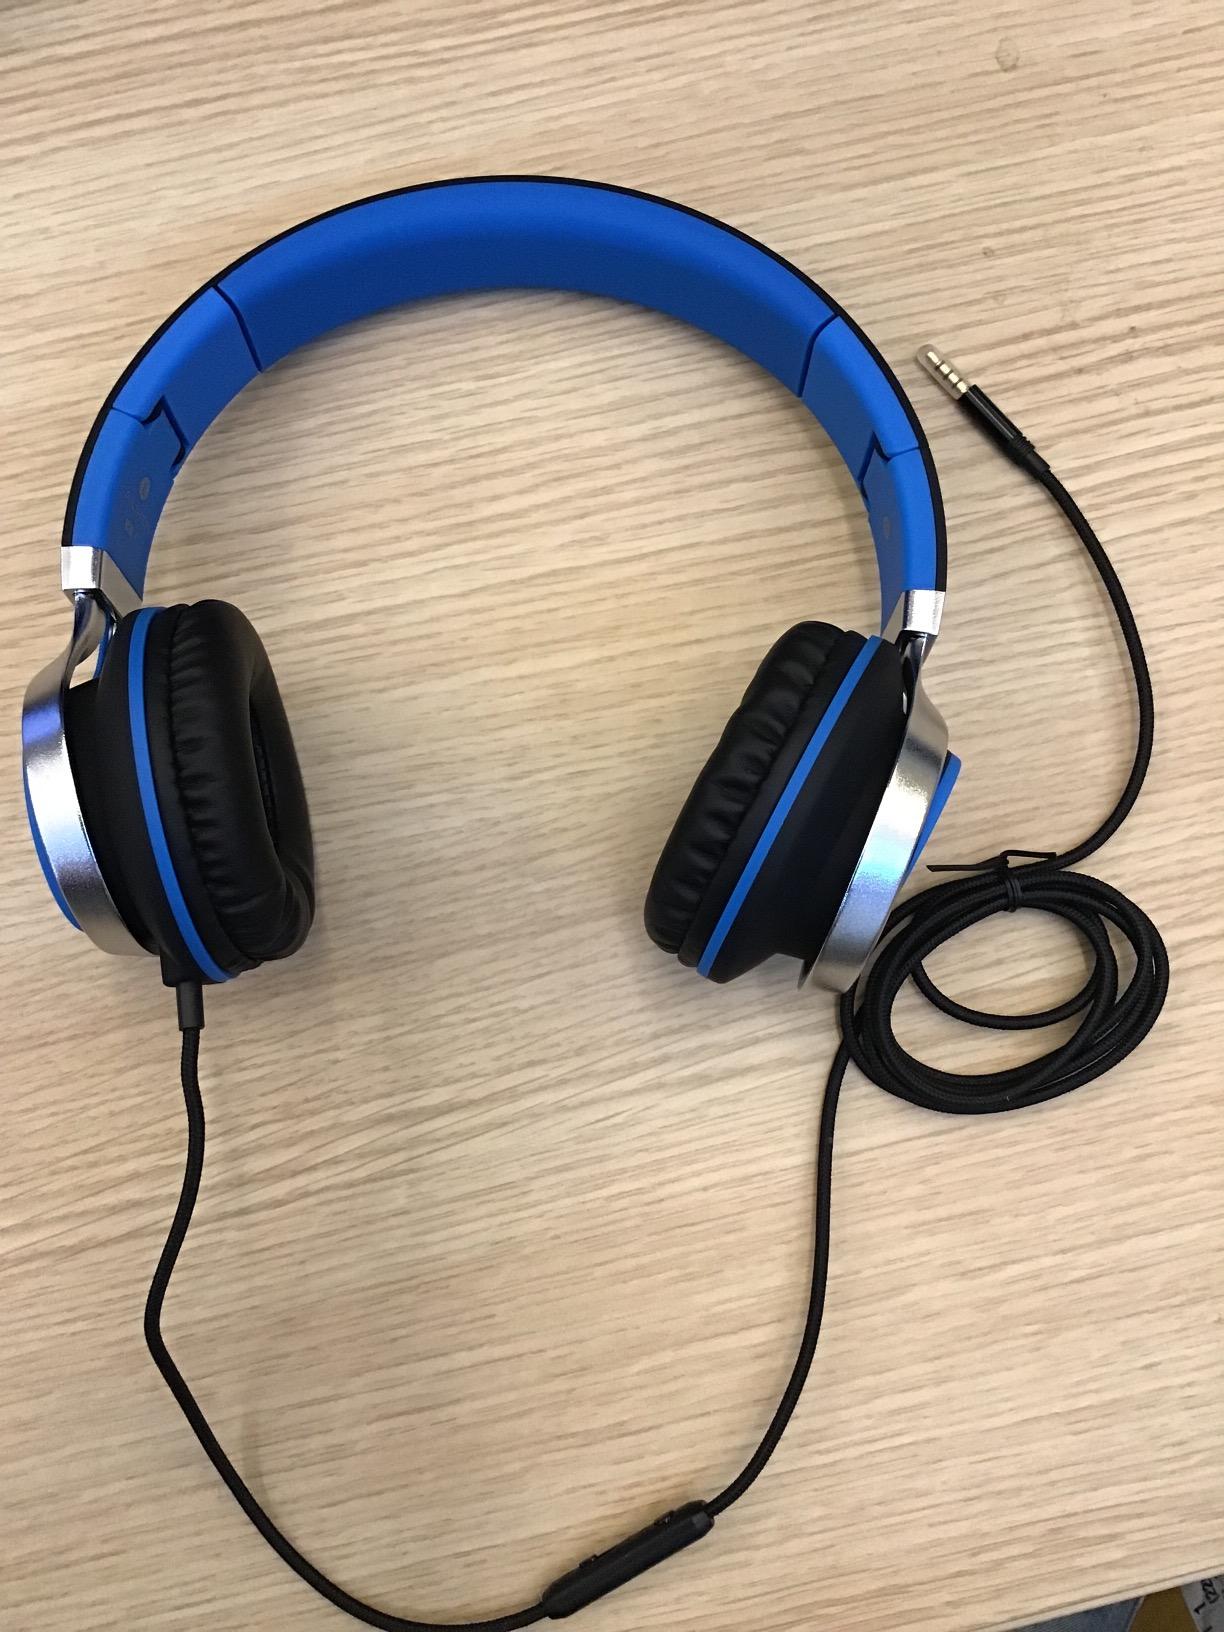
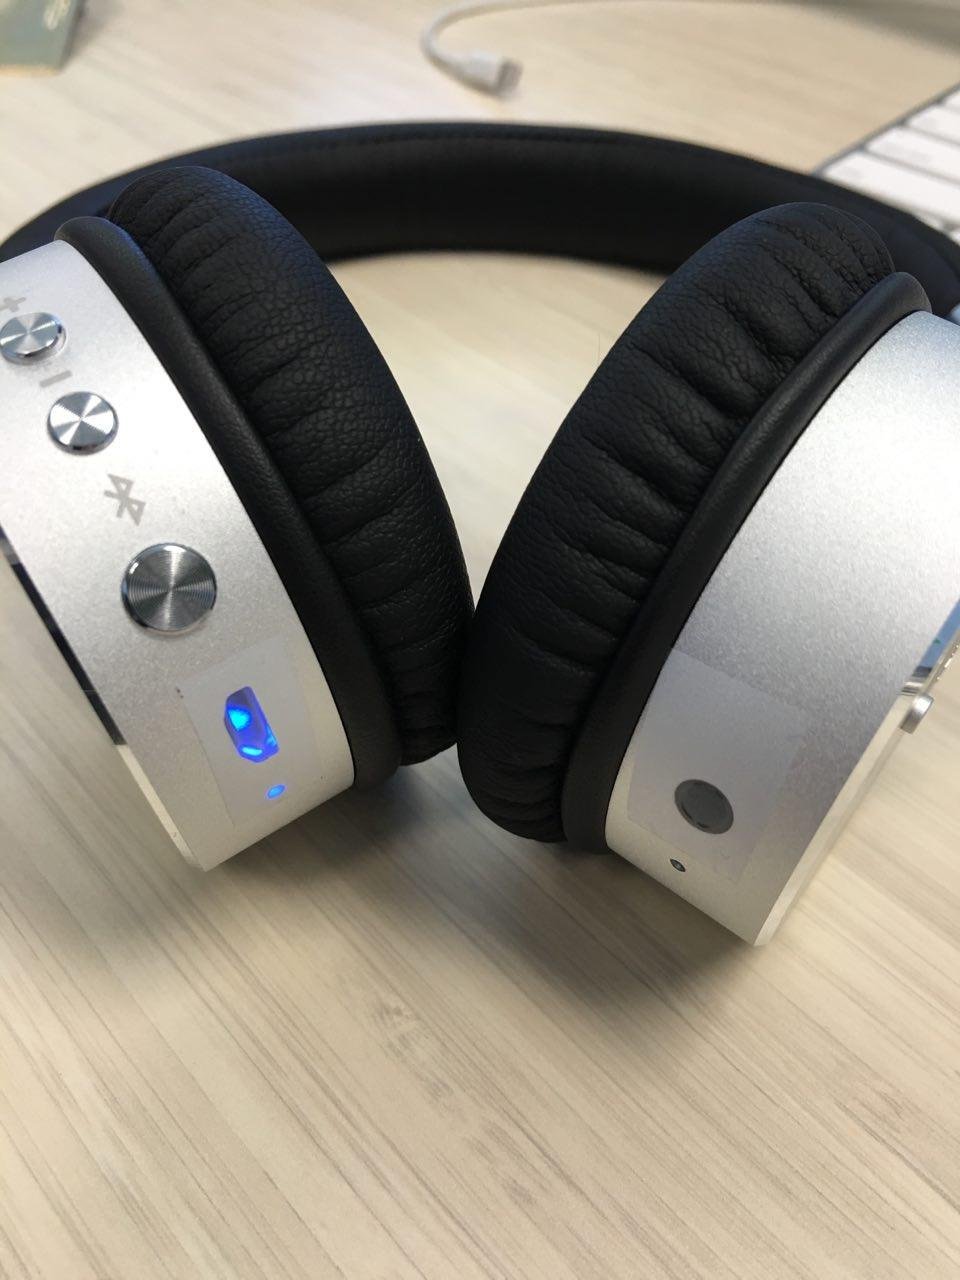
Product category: headphones
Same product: no